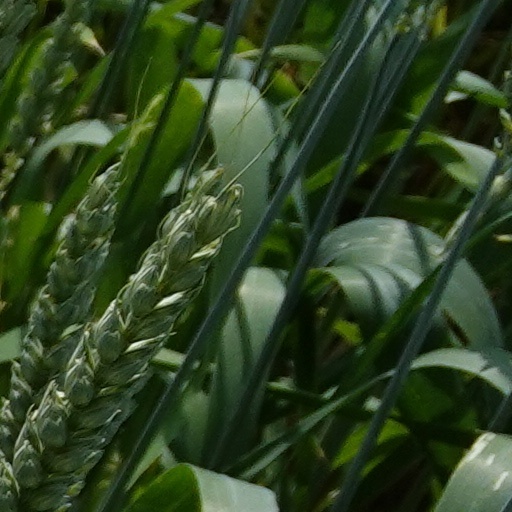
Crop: wheat